Ratchanok Intanon

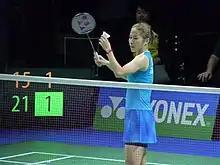
Ratchanok at the 2019 German Open

In 2019, Intanon won the Malaysia Masters Super 500, defending her title by winning in straight games for all her matches, including the final where she beat Carolina Marín. At the final of German Open Super 300, she lost to Akane Yamaguchi in three games, losing 23–25 in the deciding game. She then won her third India Open title by beating He Bingjiao. This was Intanon's first victory over her. She lost the final of Thailand Open to Chen Yufei in two games. She won the bronze medal at Basel World Championship after losing to Nozomi Okuhara in the semi-finals. Intanon was one point away from winning the Korea Open against He Bingjiao, but she saved four match points and won the next game.